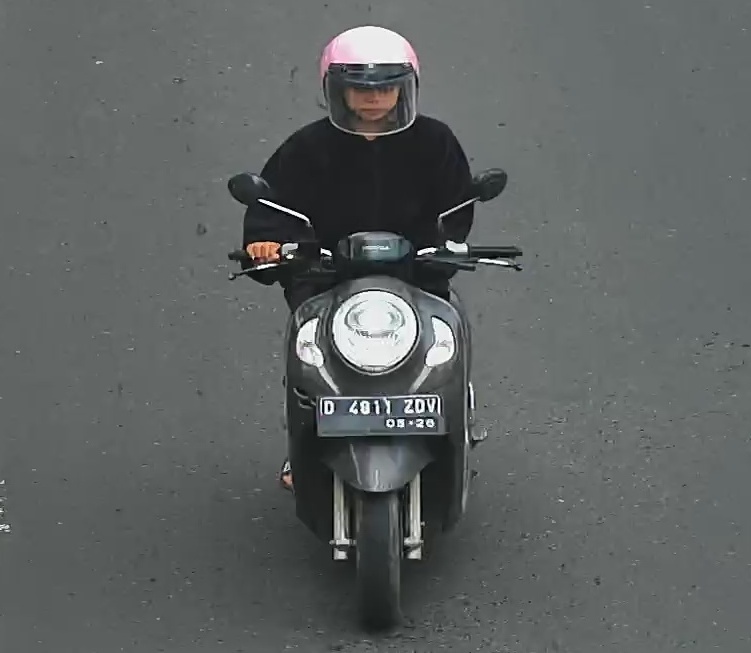
person-with-helmet: 1
person-without-helmet: 0